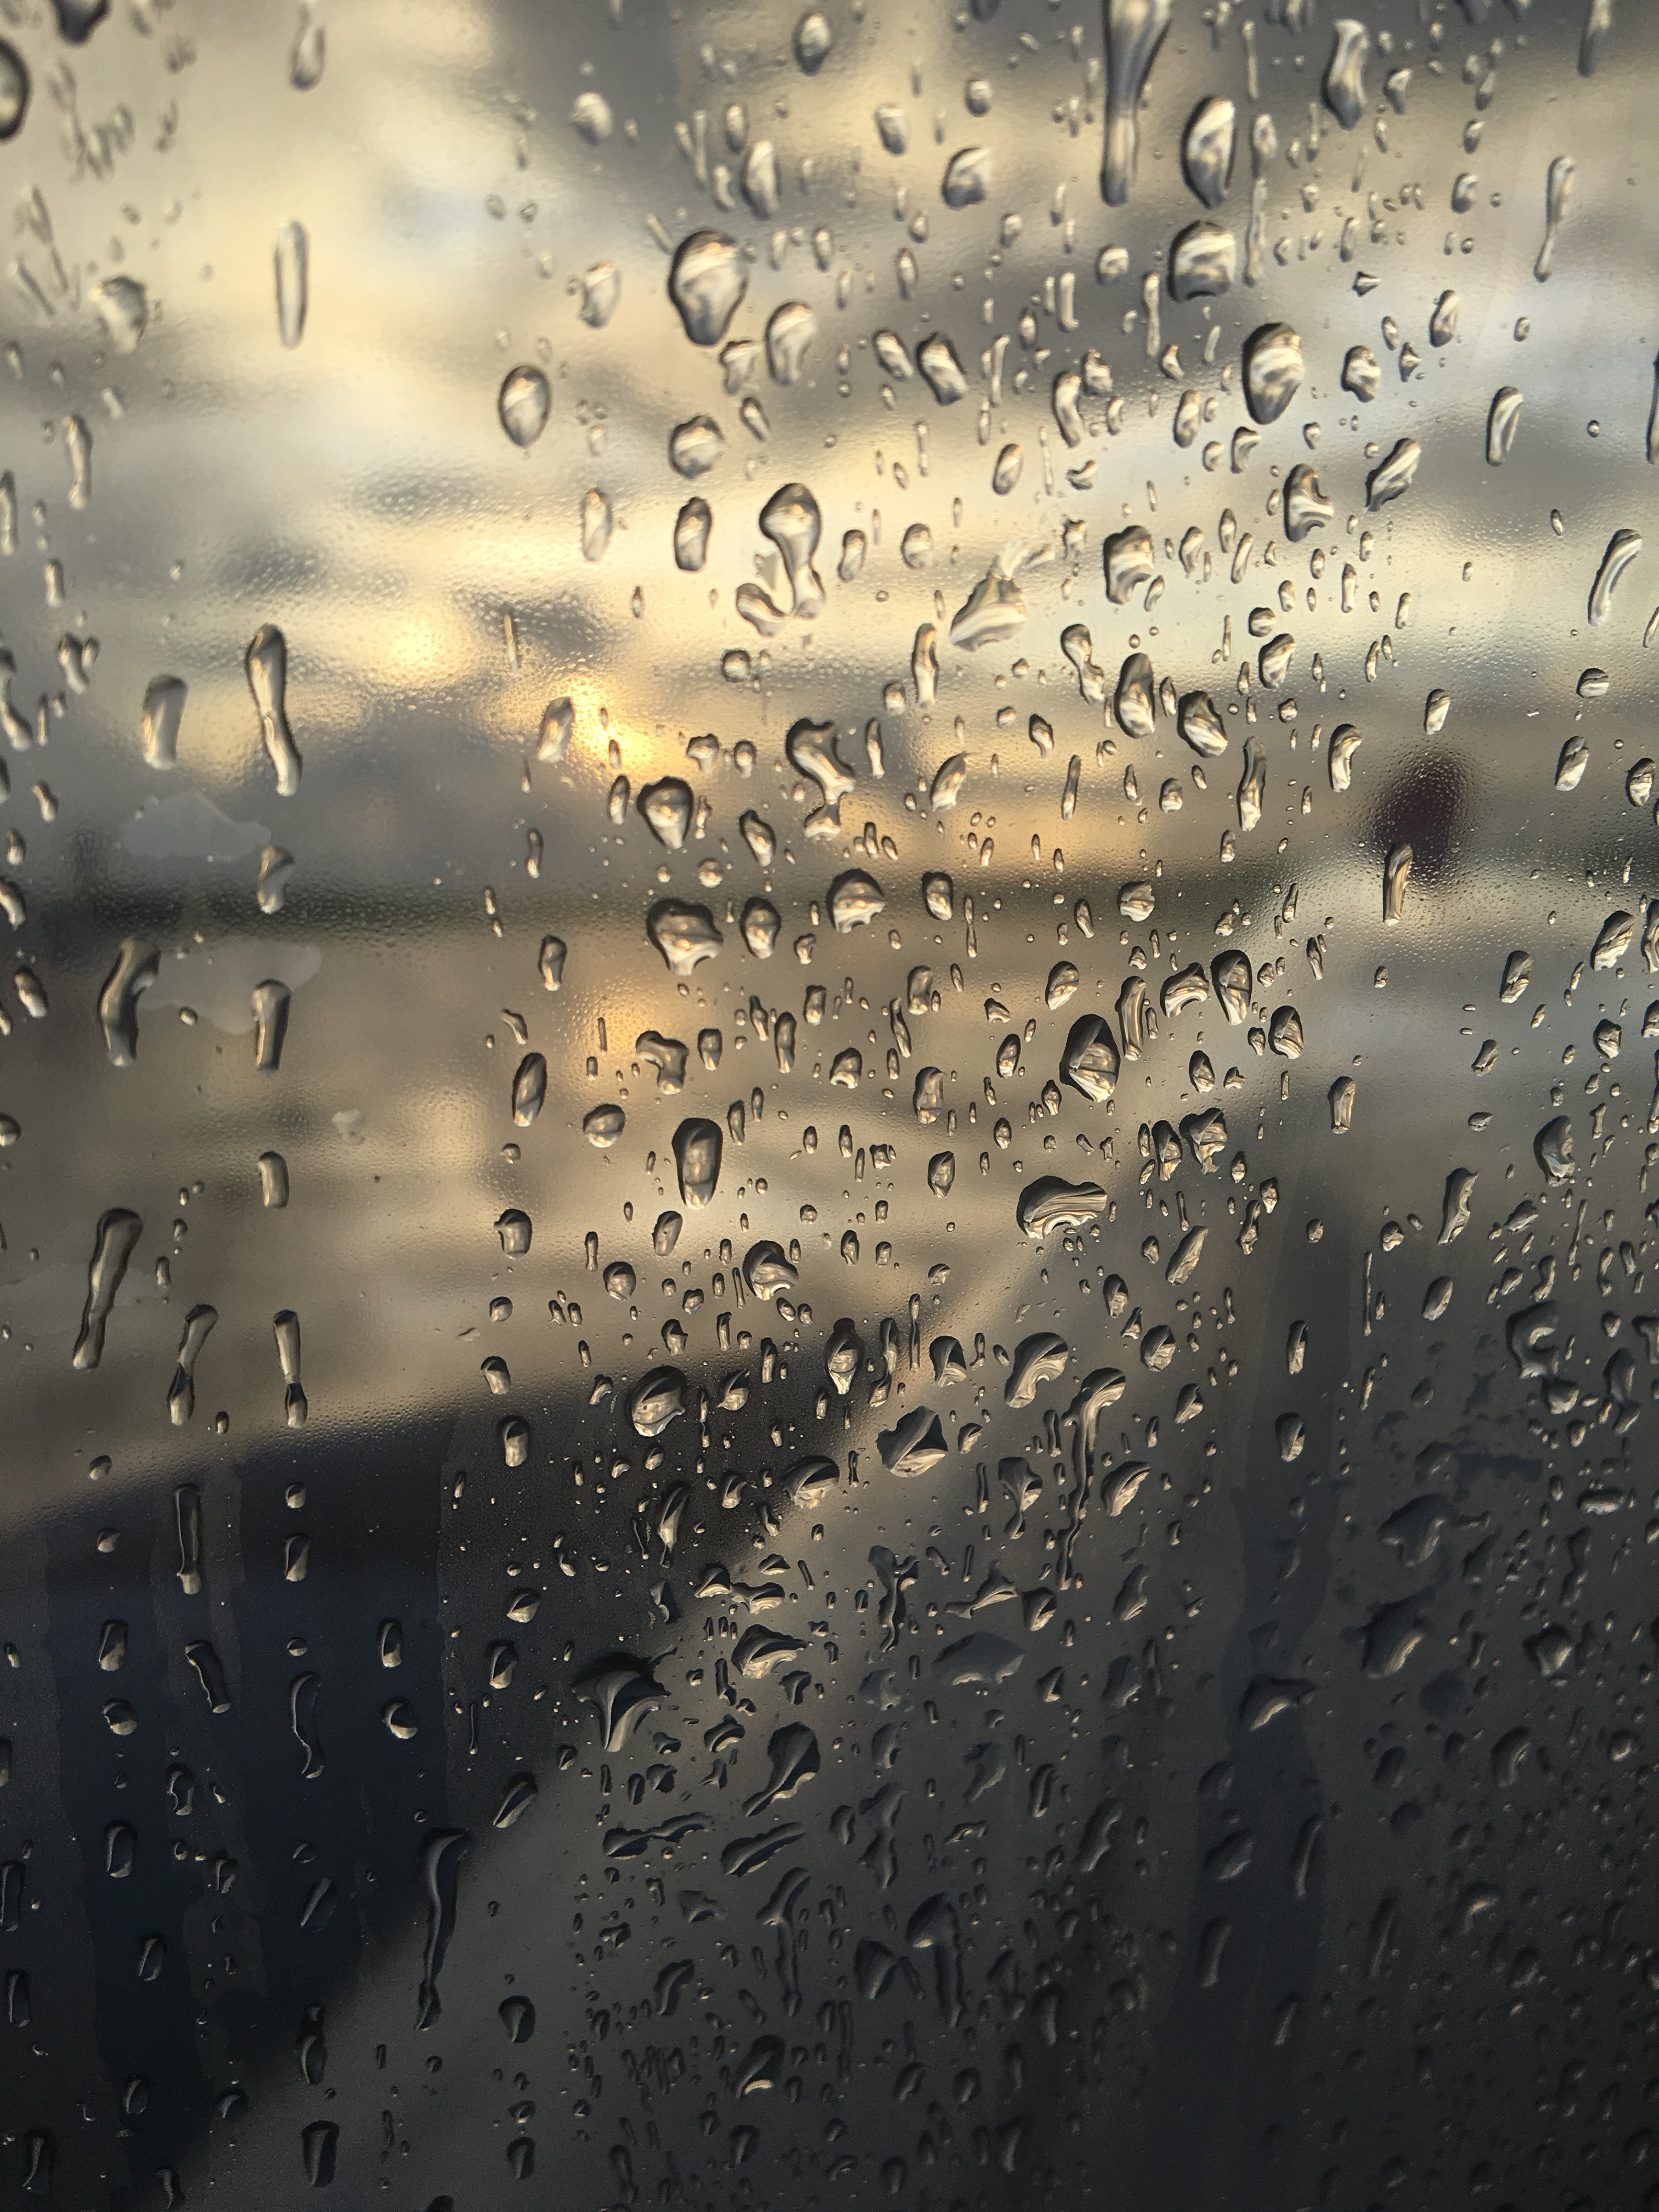
water, drop, wing, sunlight, morning, texture, rain, leaf, reflection, weather, monochrome, aircraft window, drops, fuzzy, freezing, macro photography